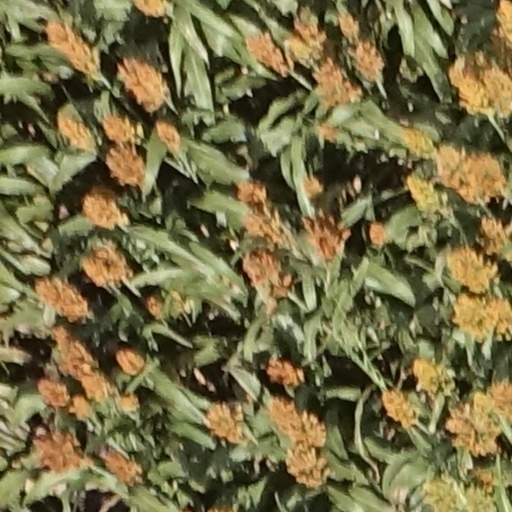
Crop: sorghum